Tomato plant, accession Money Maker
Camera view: bottom (45 deg); turntable rotation: 240 degrees
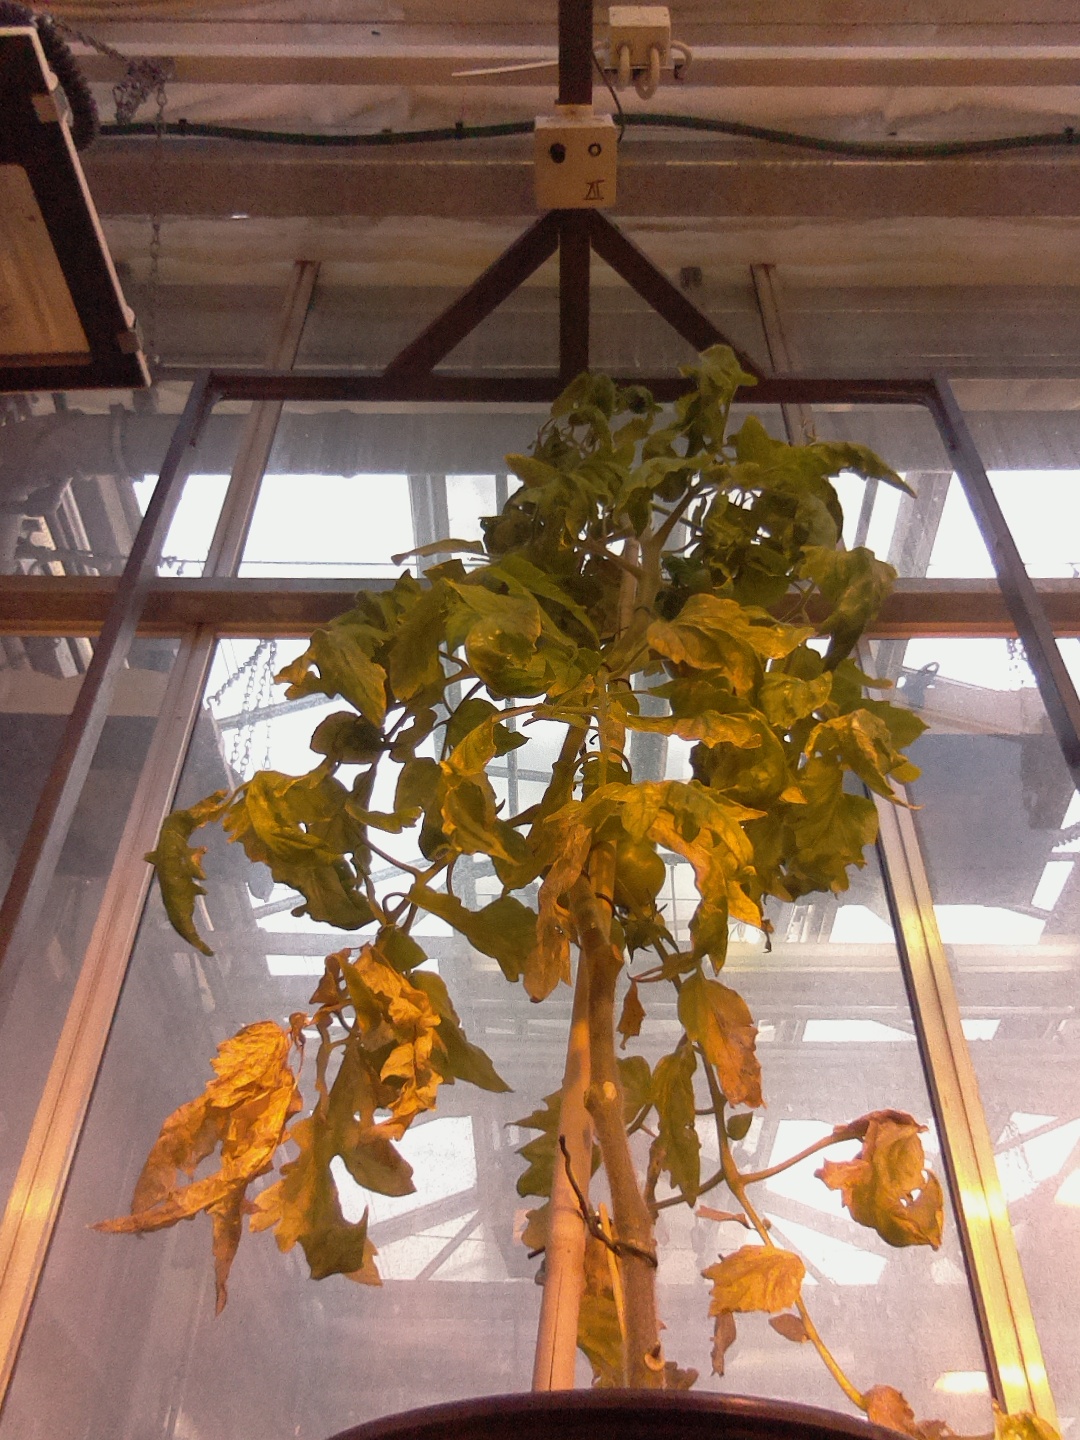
BBCH growth stage 79: 90% -100% of final fruit size